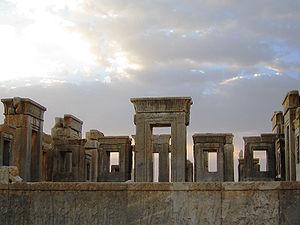
Cette page concerne l'année 330 av. J.-C. du calendrier julien proleptique.